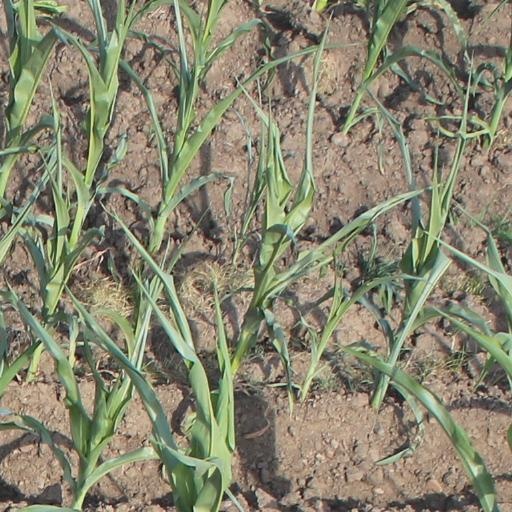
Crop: maize; corn